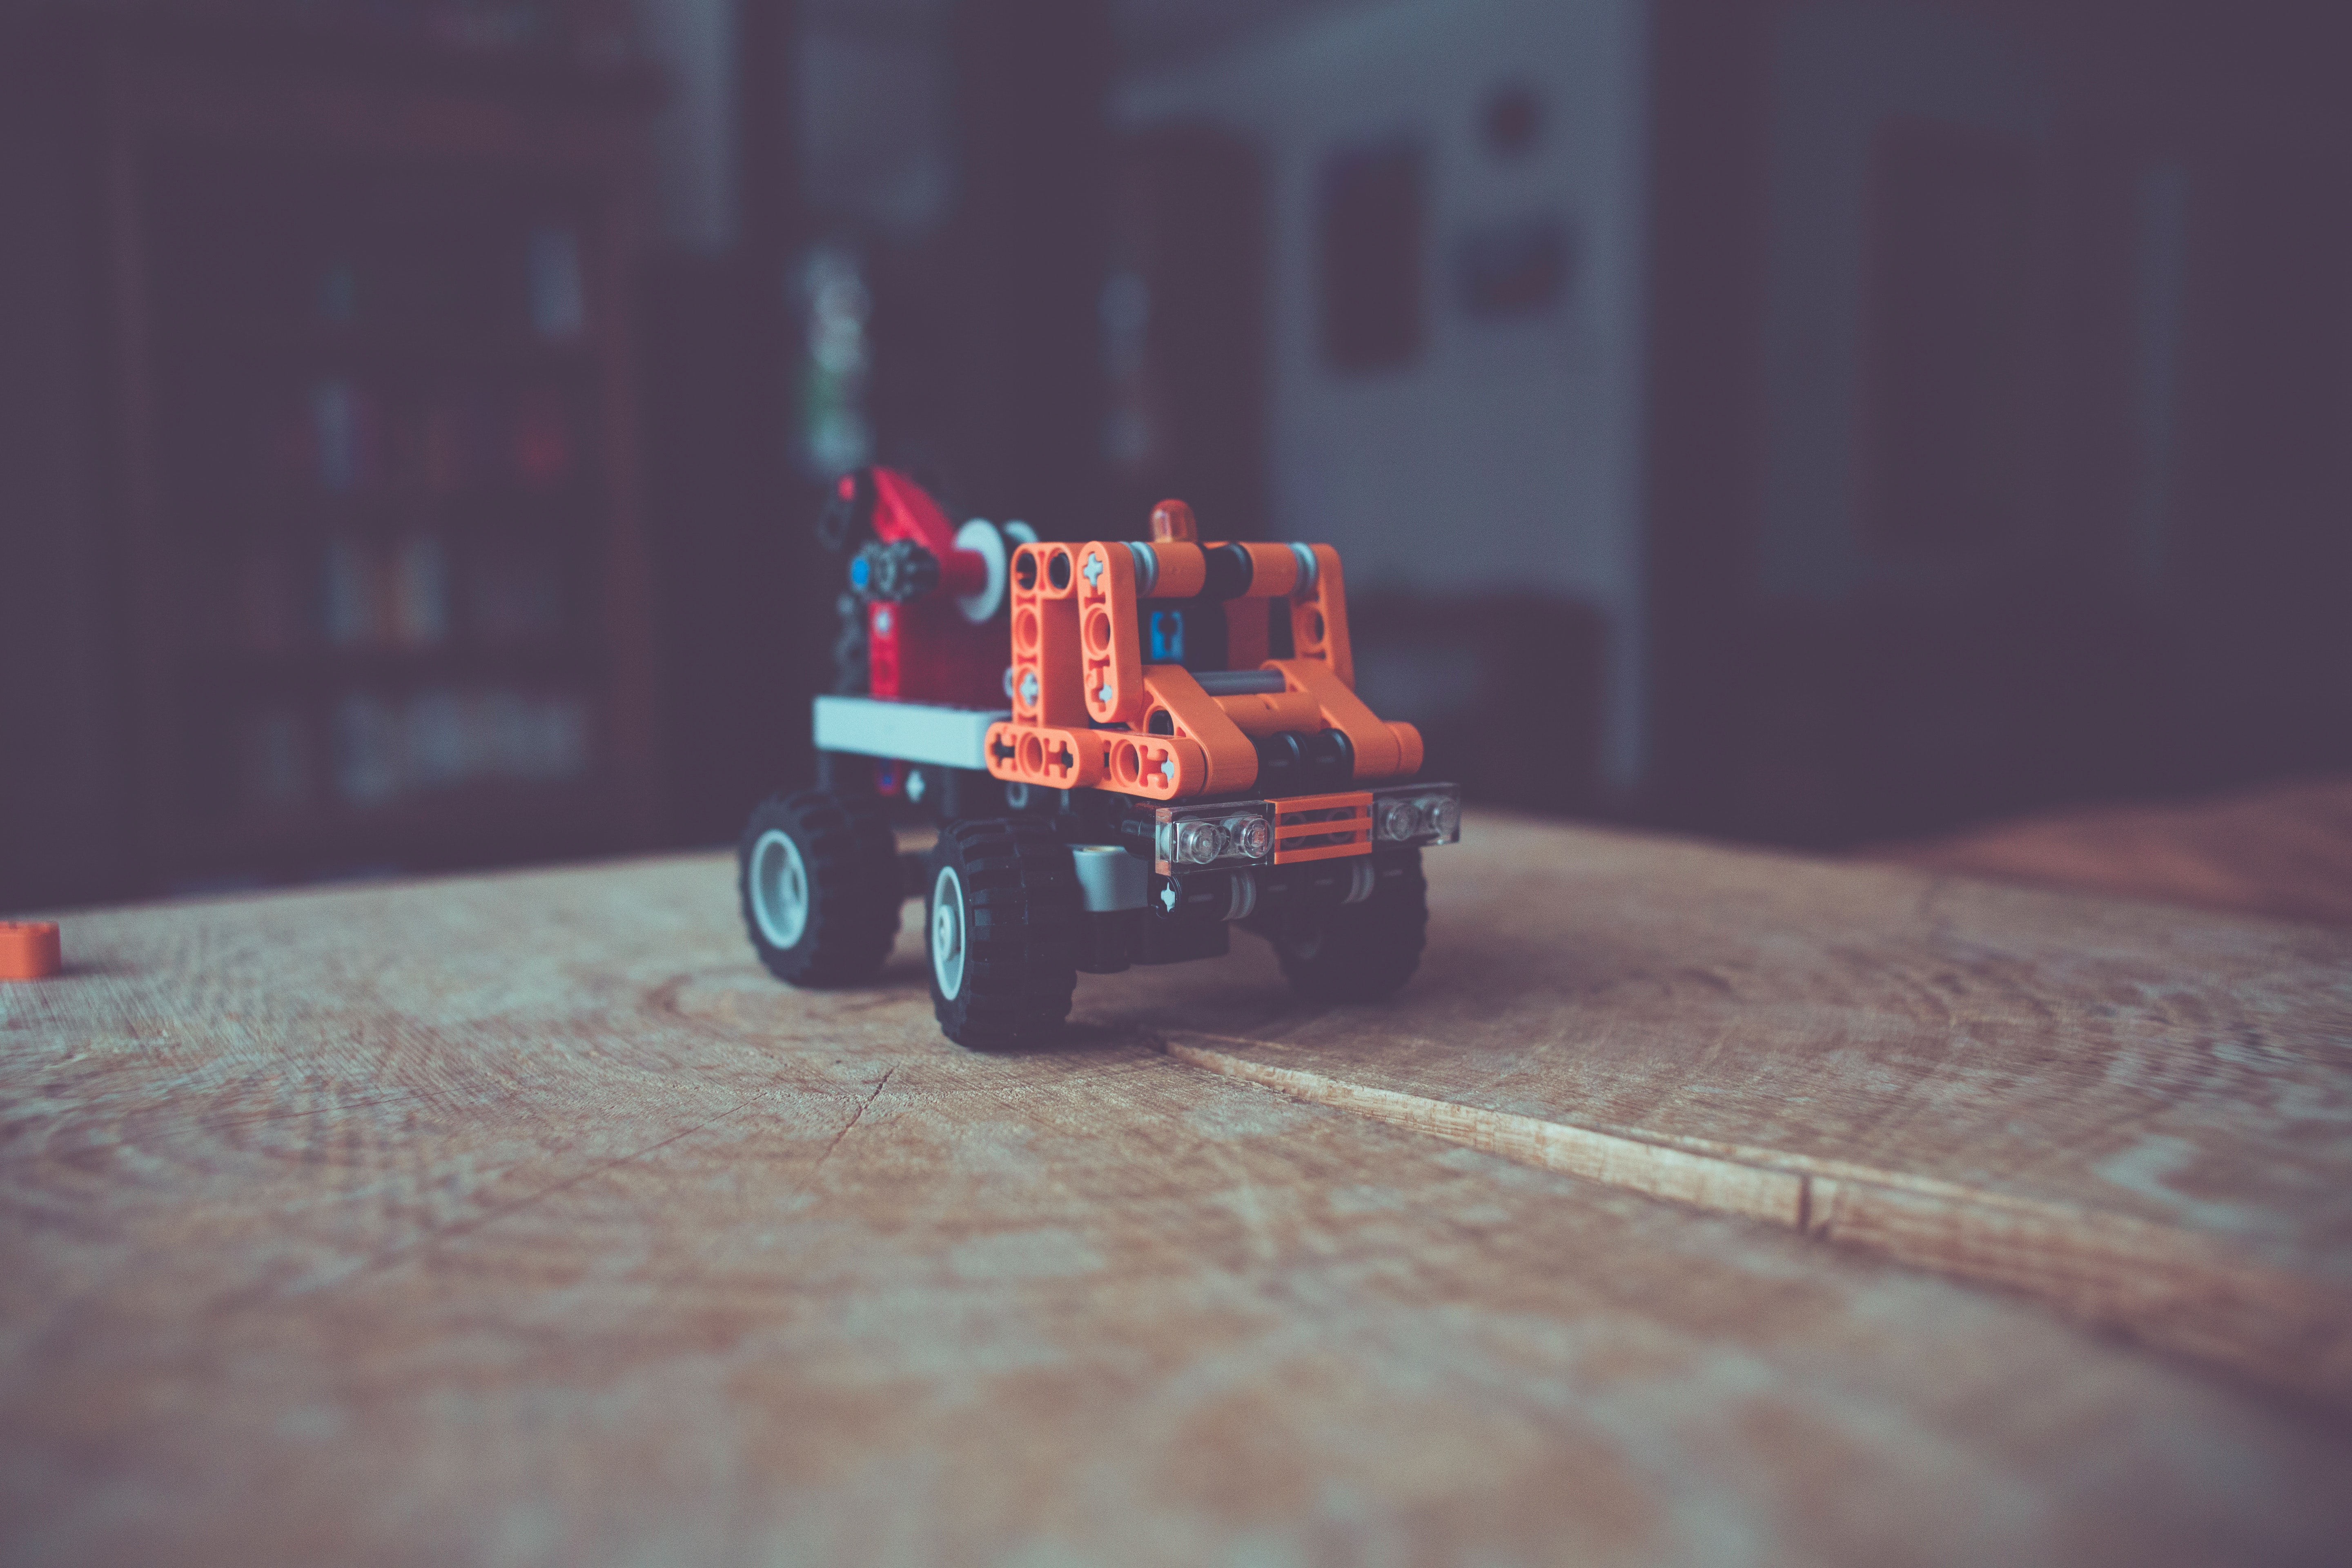
red, mode of transport, transport, toy, vehicle, scale model, wheel, miniature, model car, automotive wheel system, automotive tire, space, toy vehicle, car, games